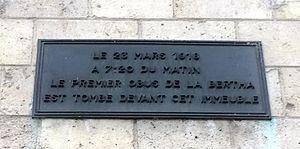
Plaque rappelant le tir d'obus à longue portée d'une Pariser Kanone sur Paris, le 23 mars 1918, plaque apposée sur la façade latérale de la Maison des canaux, 6 Quai de Seine, XIXe arrondissement, Paris, France. This image was uploaded as part of L'Été des villes 2015. বাংলা
Cet article recense les bombardements aériens et d'artillerie lourde à grande puissance sur Paris et sa banlieue durant la Première Guerre mondiale.